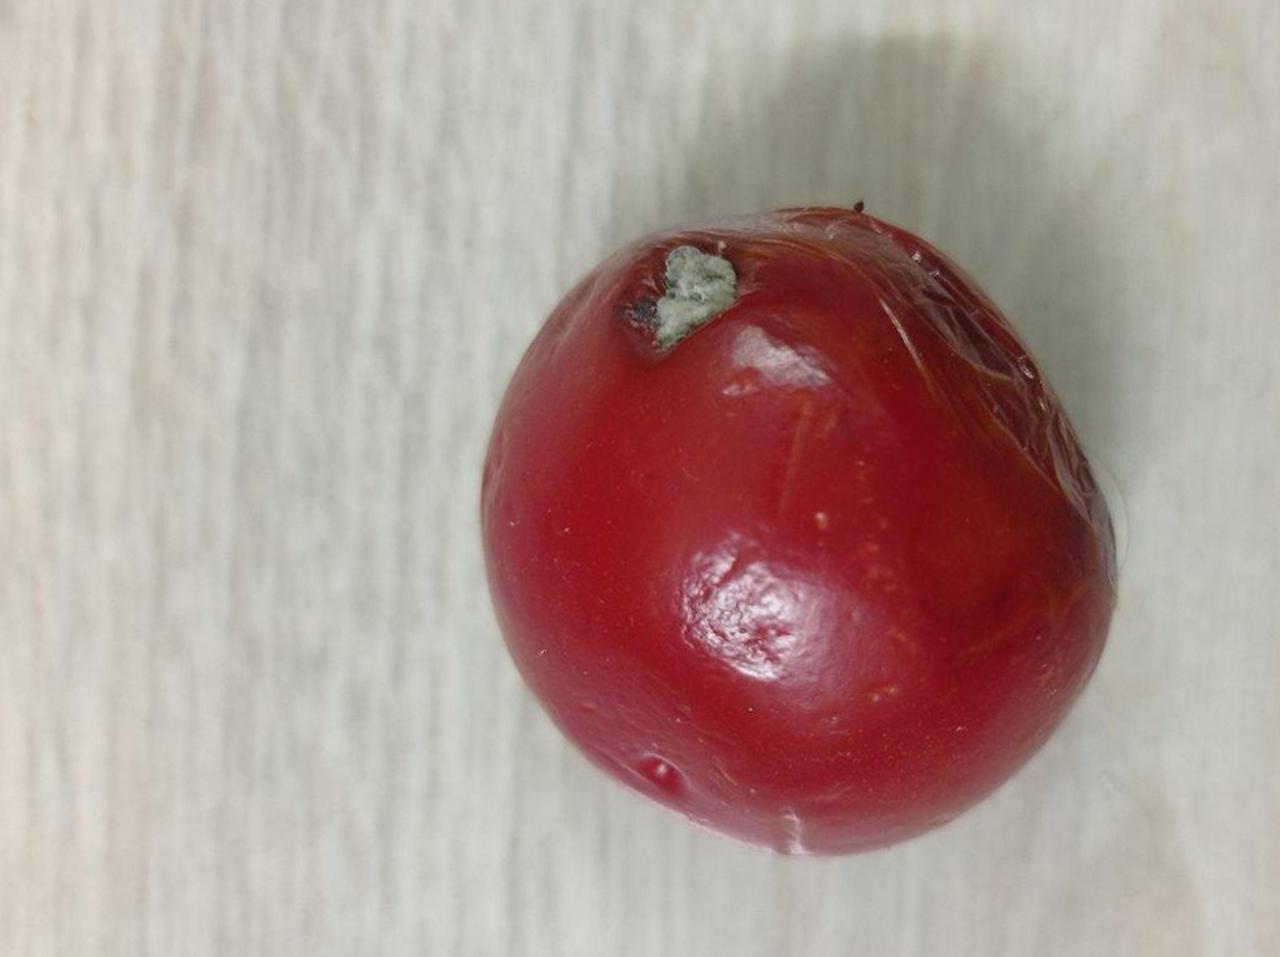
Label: Rotten